Jedi Mind Tricks

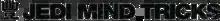
Logo of the group

Jedi Mind Tricks (JMT) are an American underground hip hop group from Philadelphia, founded in 1996 by two high school friends, rapper Vinnie Paz (Vincenzo Luvineri) and producer Stoupe the Enemy of Mankind (Kevin Baldwin). In 1999, rapper Jus Allah joined the group to record their second studio album, "Violent by Design". Jus left the group shortly after, but returned in late 2006 and began working on the sixth studio album, "A History of Violence". In 2011 Stoupe left the group because "his heart wasn't in making JMT records anymore". In 2013, Jus split from the group indefinitely, and Stoupe returned in 2015.